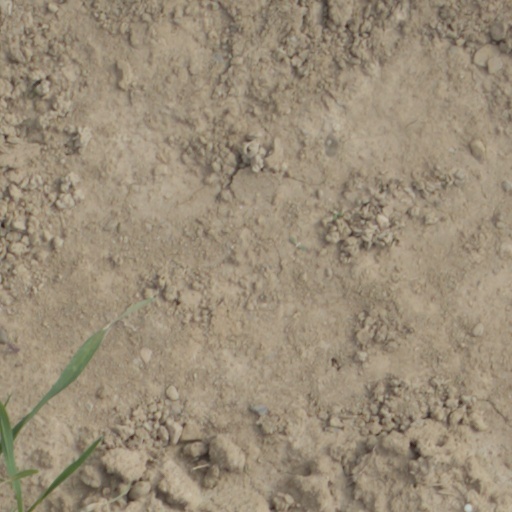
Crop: wheat